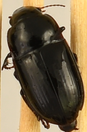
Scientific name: Euryderus grossus
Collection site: Central Plains Experimental Range NEON (CPER), plot CPER_003